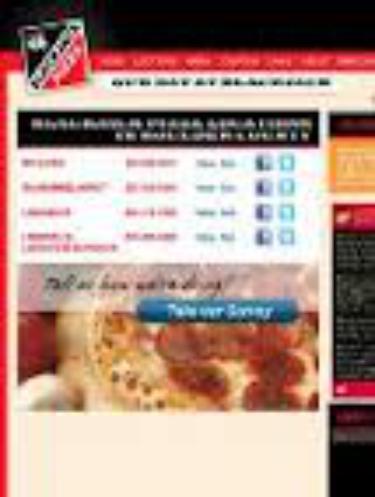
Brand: Blackjack Pizza
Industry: Food